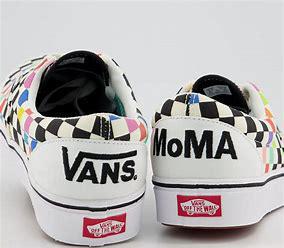
Brand: Vans
Model: Comfycush Era